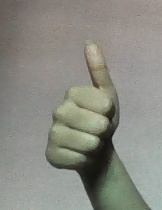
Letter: aleff